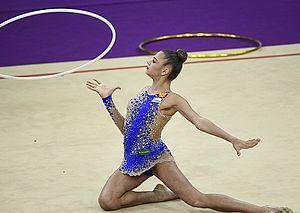
Aleksandra Sergeyevna Soldatova est une gymnaste rythmique russe.